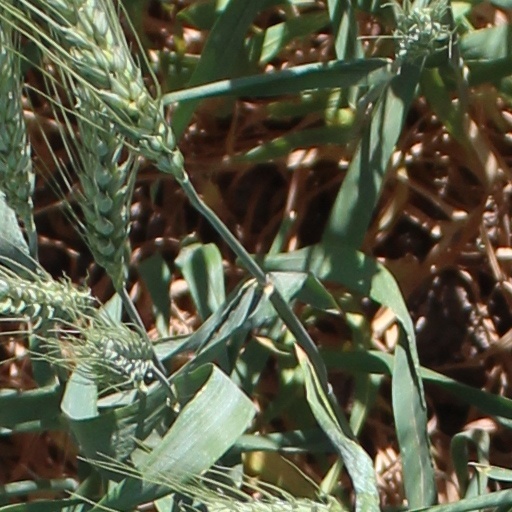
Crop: wheat